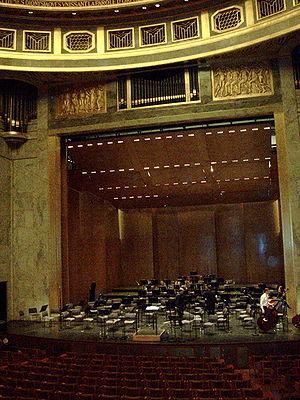
Le théâtre des Champs-Élysées est une salle de spectacle située 15, avenue Montaigne, dans le 8ᵉ arrondissement de Paris, qui a été inaugurée le 2 avril 1913.